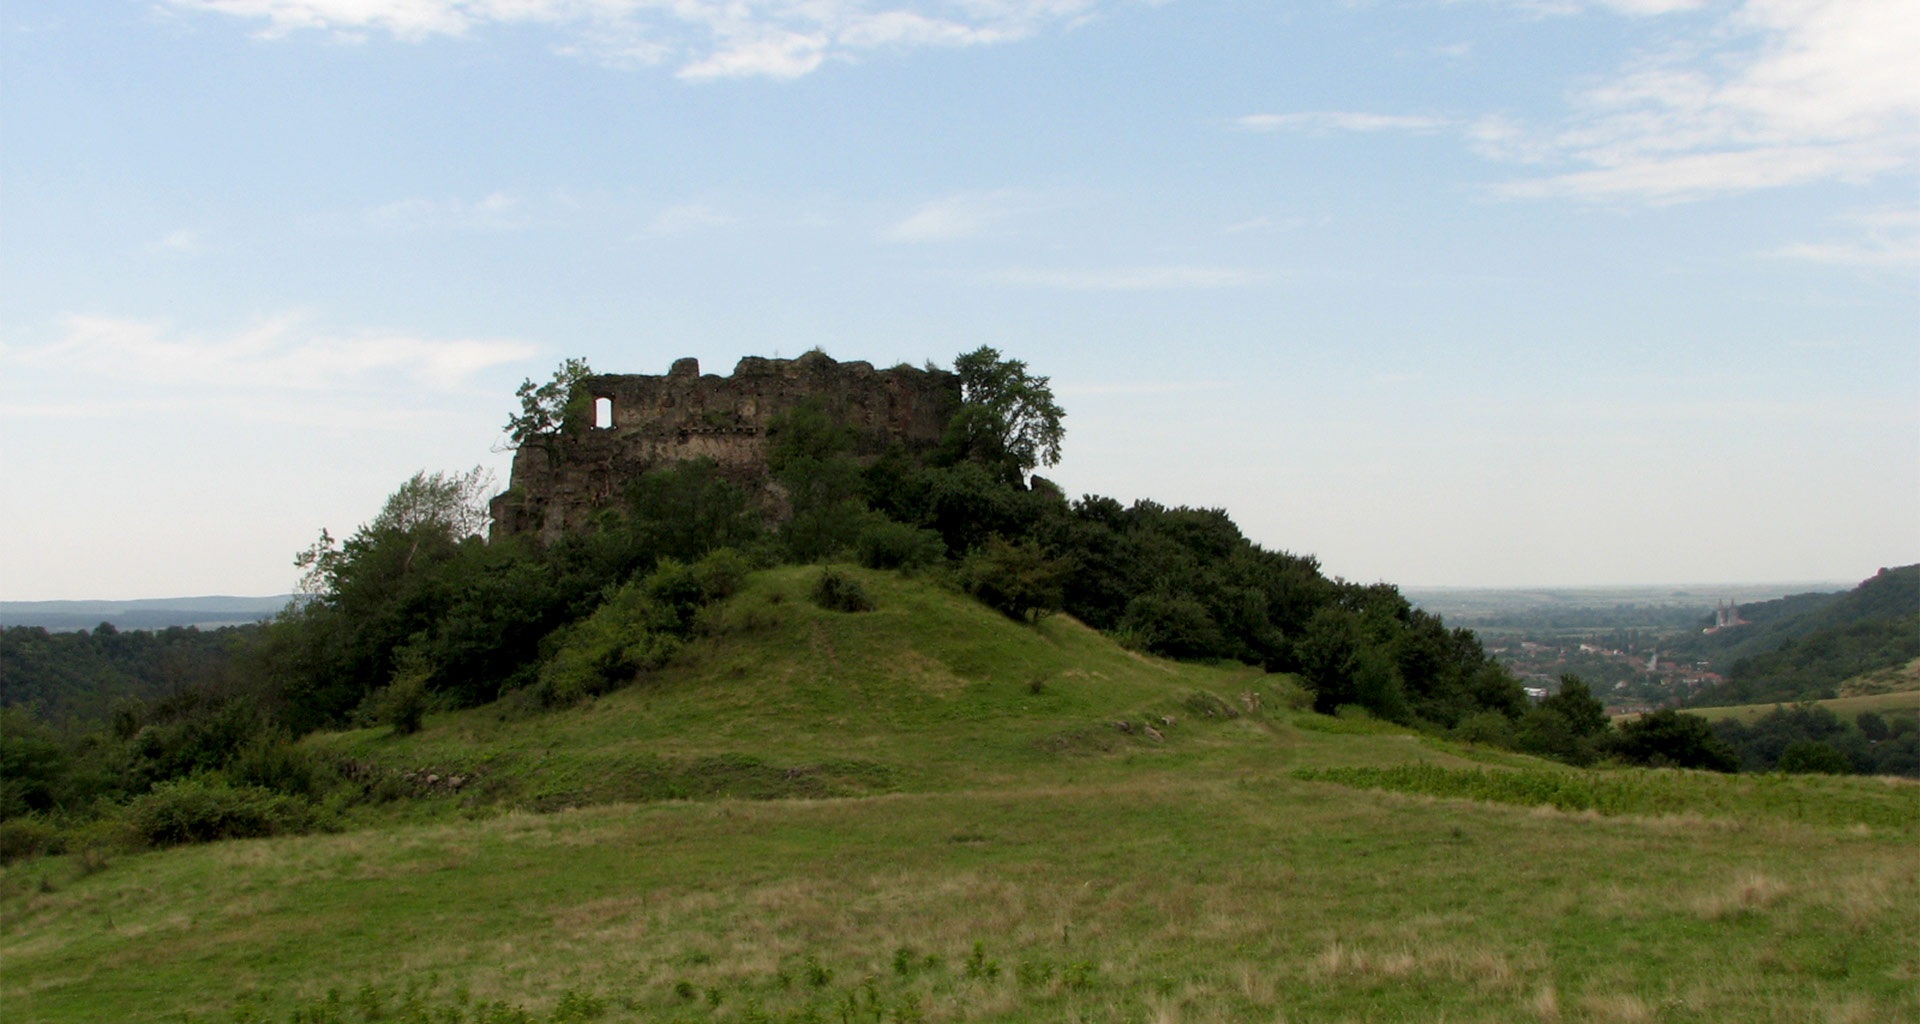
mountain, architecture, meadow, prairie, hill, mountain range, panorama, europe, construction, green, pasture, landmark, historic, fortification, ruin, tourism, terrain, ridge, plain, medieval, fortress, grassland, plateau, fort, castles, habitat, ecosystem, romania, defence, mound, rural area, arad, natural environment, geographical feature, mountainous landforms, land lot, soimos, soimus